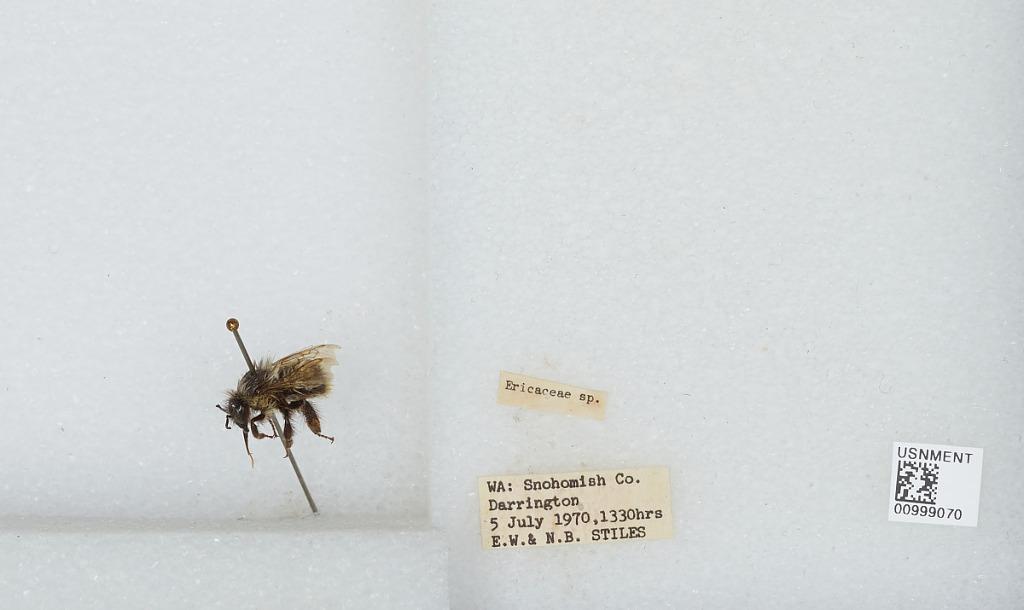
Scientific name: Bombus (Pyrobombus) mixtus Cresson
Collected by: E. Stiles & N. Stiles
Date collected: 1970-7-5
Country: United States
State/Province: Washington
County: Snohomish
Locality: Darrington
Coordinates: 48.2522, -121.604